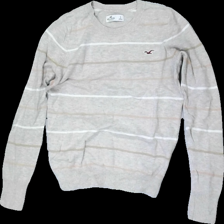
View: front
Type: Sweater
Category: Ladies
Brand: Hollister (Abercomb & Fitch)
Colors: White, Beige, Red
Material: 80% cotton, 20% elastane
Pattern: Striped
Cut: Regular, C-collar
Size: S
Season: All
Price range: 50-100
Recommended usage: Reuse